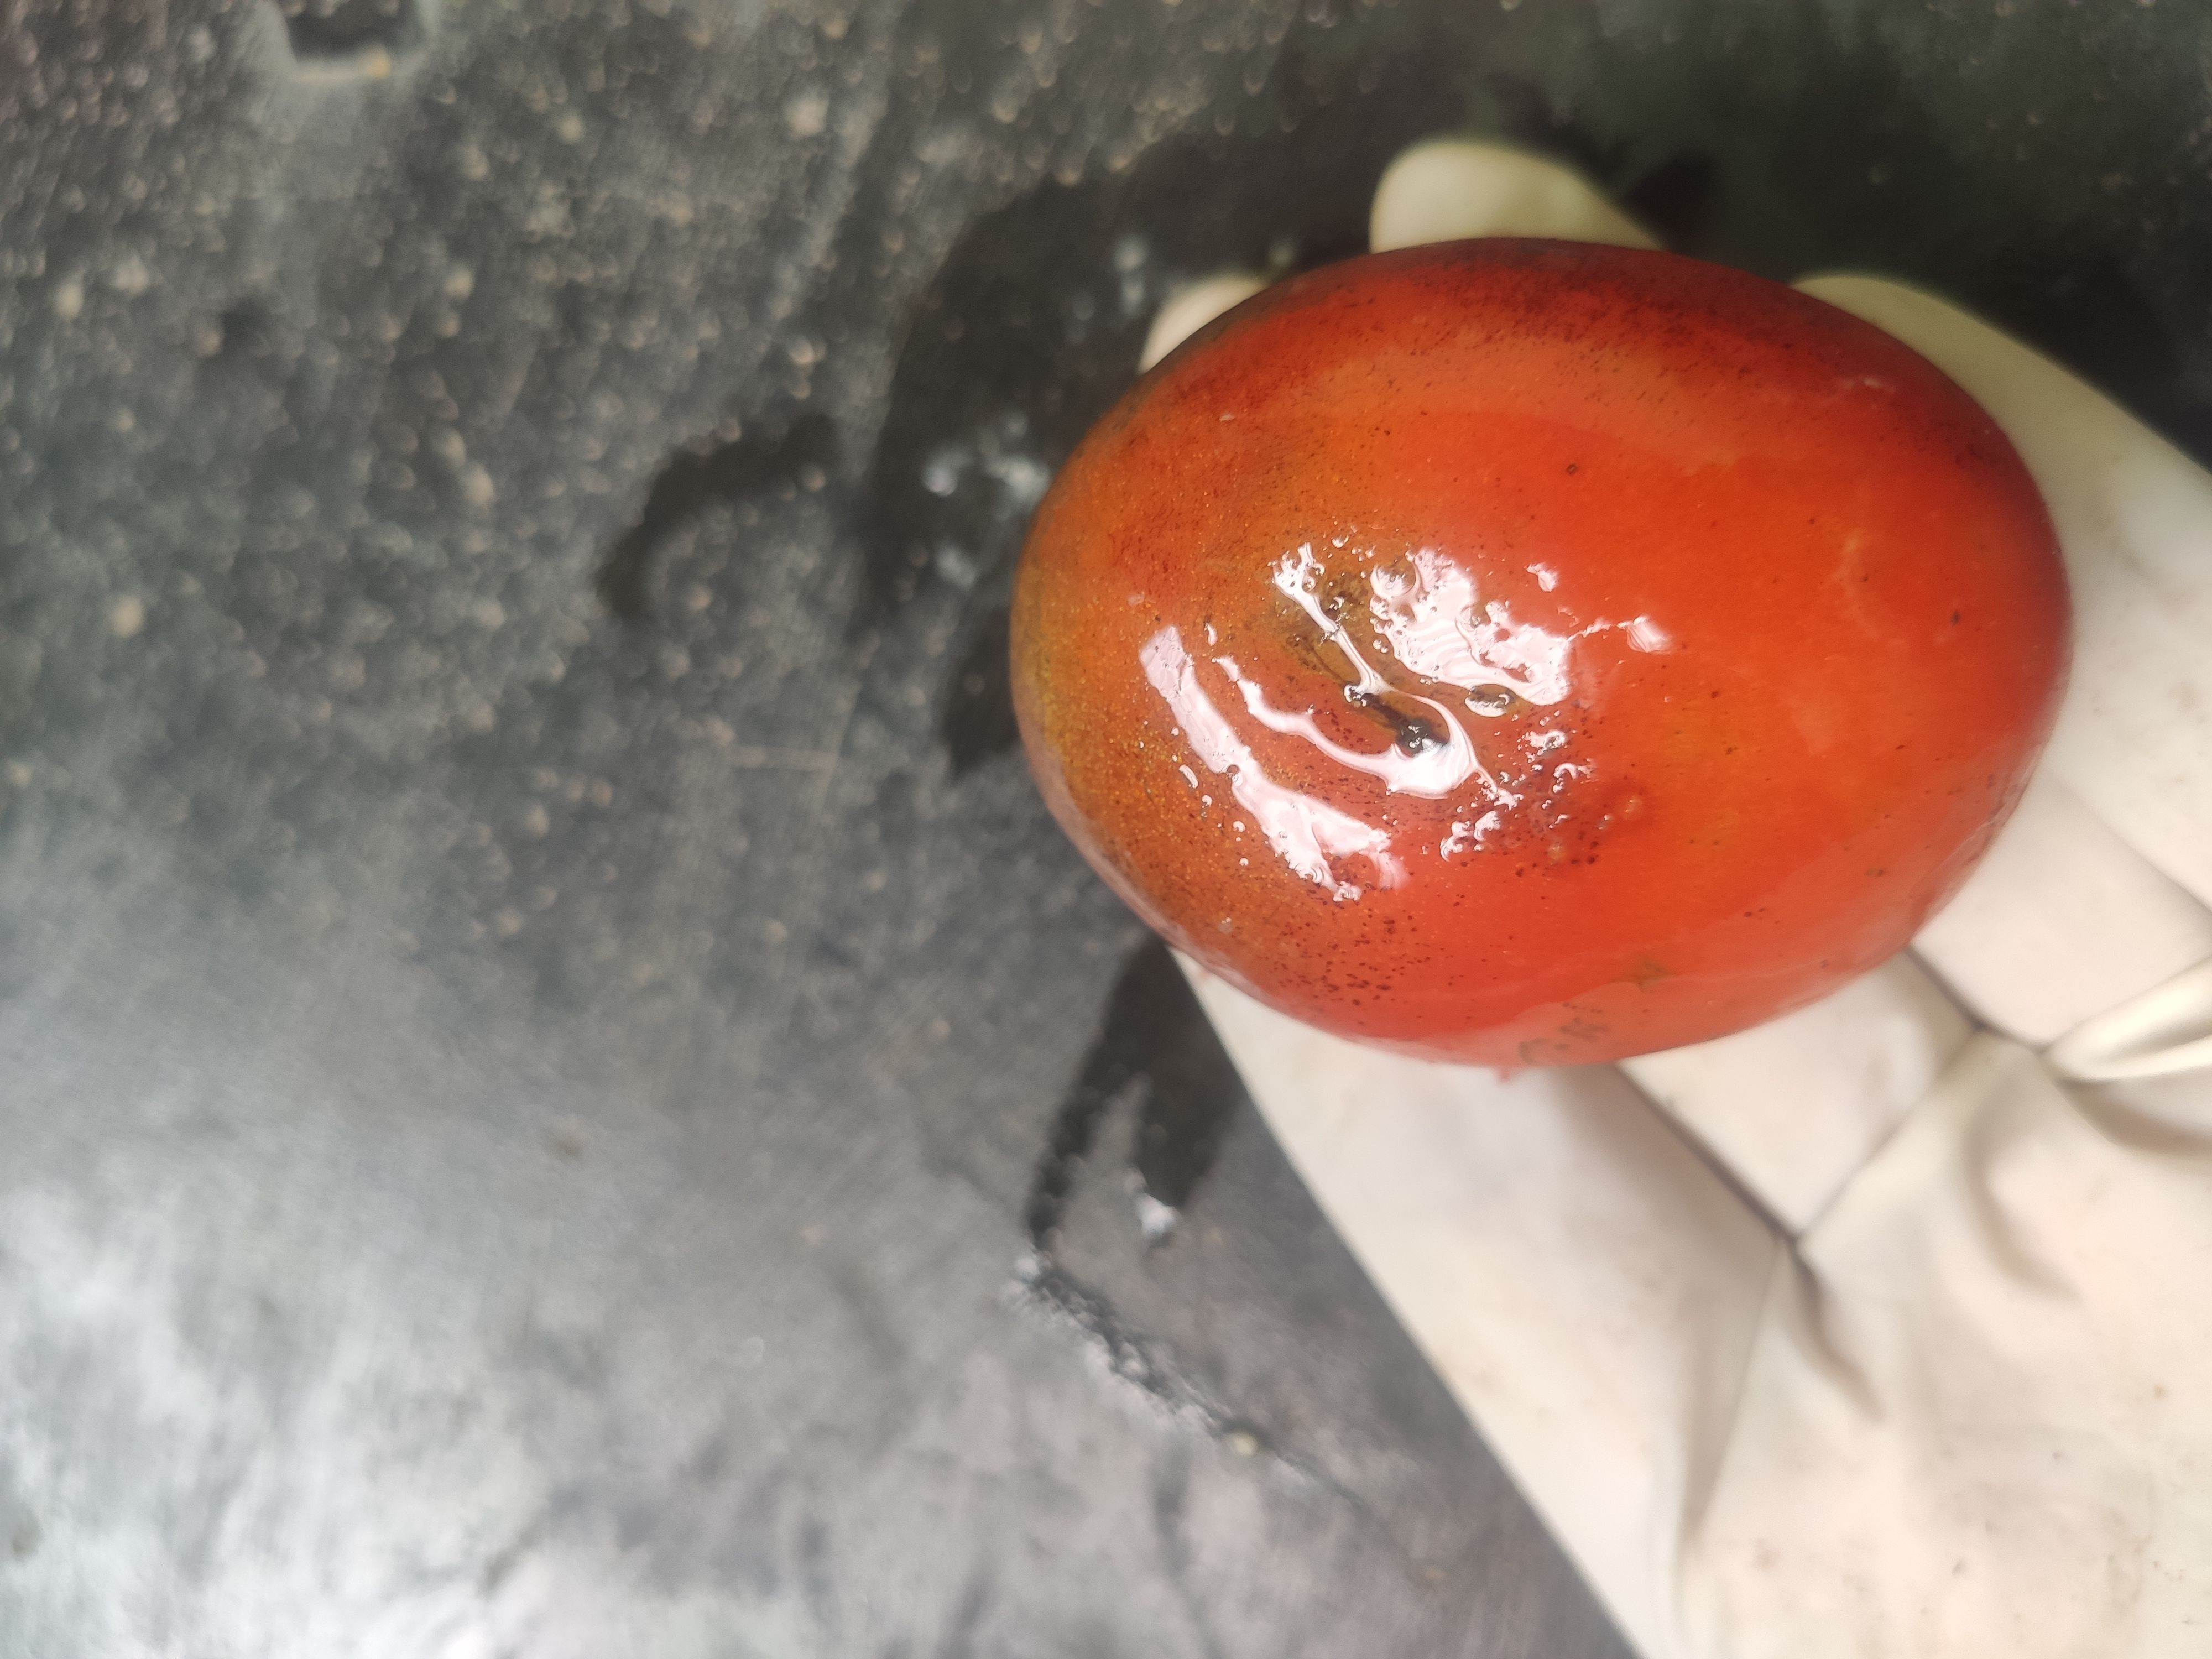
Fruit: tomatoes
Grade: 3rd-grade